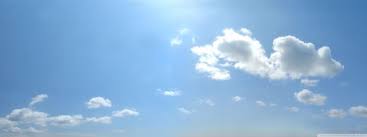
Weather: sun or clear